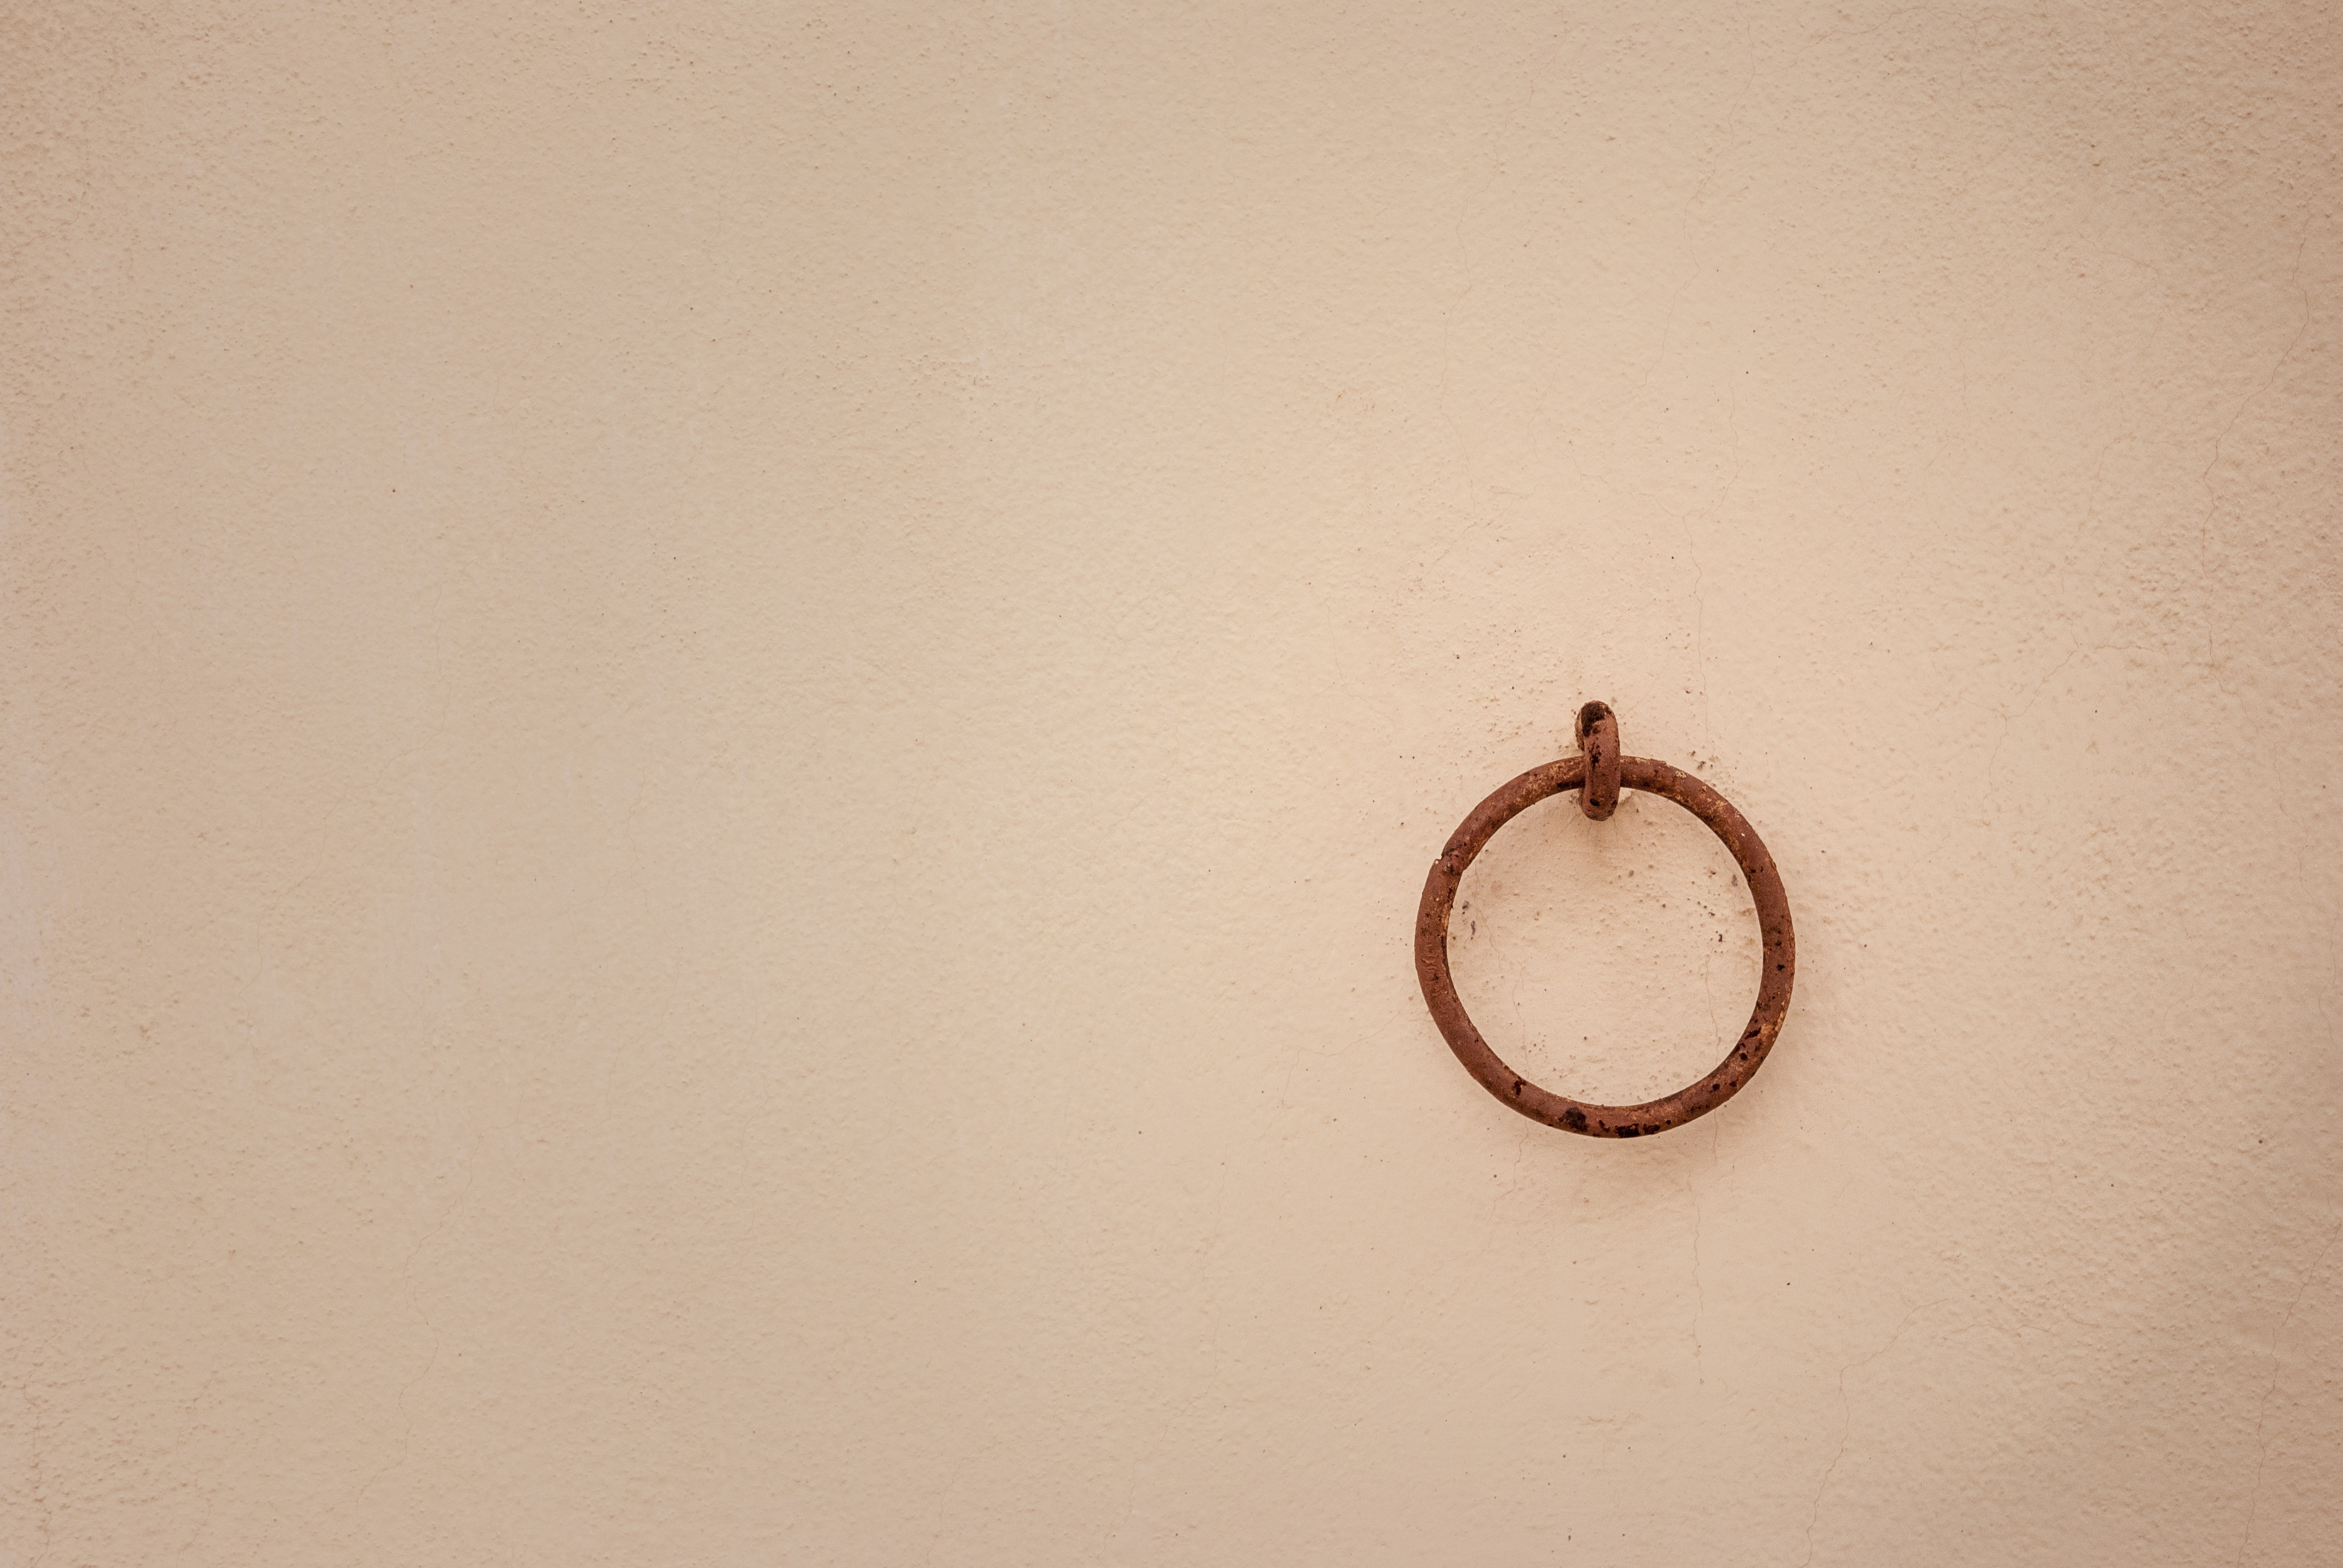
hand, light, architecture, structure, vintage, antique, texture, ring, old, wall, rust, ceiling, construction, symbol, equipment, metal, ear, material, circle, jewellery, design, silver, decorative, earrings, hangar, style, organ, shape, fixture, fashion accessory